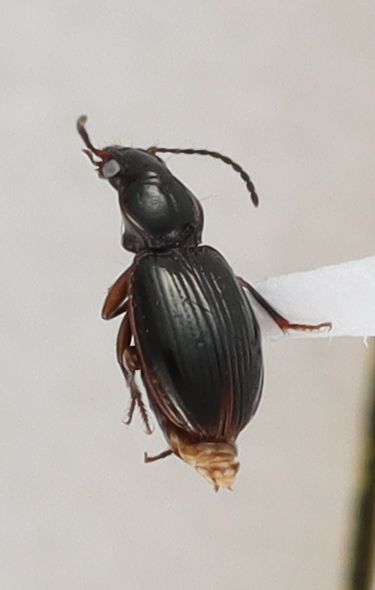
Scientific name: Mecyclothorax konanus
Plot: 6
Trap: S
Collected: 20230726